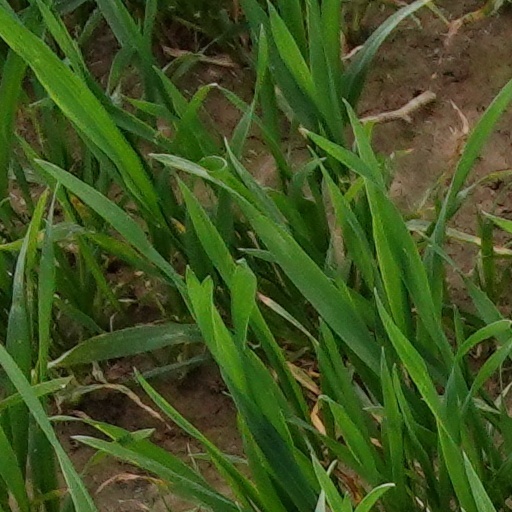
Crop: wheat